Carbon nanotube field-effect transistor

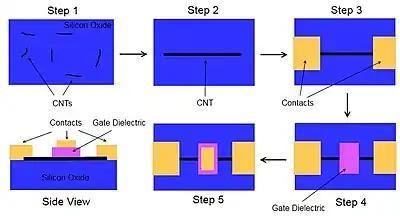
The process for fabricating a top-gated CNTFET.

Eventually, researchers migrated from the back-gate approach to a more advanced top-gate fabrication process. In the first step, single-walled carbon nanotubes are solution deposited onto a silicon oxide substrate. Individual nanotubes are then located via atomic force microscope or scanning electron microscope. After an individual tube is isolated, source and drain contacts are defined and patterned using high resolution electron beam lithography. A high temperature anneal step reduces the contact resistance by improving adhesion between the contacts and CNT. A thin top-gate dielectric is then deposited on top of the nanotube, either via evaporation or atomic layer deposition. Finally, the top gate contact is deposited on the gate dielectric, completing the process.